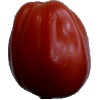
Label: tomato_heart